Jean-Paul Giachino

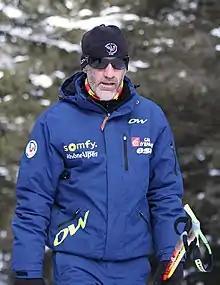
Jean-Paul Giachino in 2013

Jean-Paul Giachino (born 3 January 1963) is a French biathlete. He competed in the 20 km individual event at the 1988 Winter Olympics.